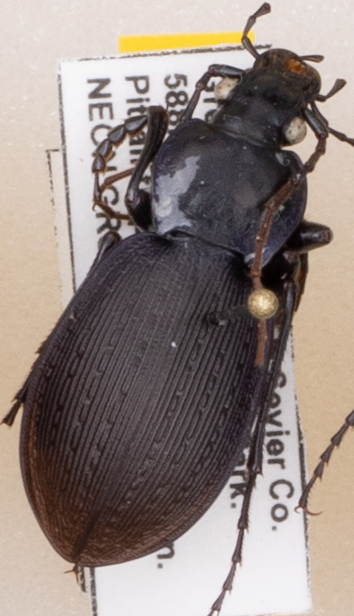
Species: Carabus goryi
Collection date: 2021-07-20
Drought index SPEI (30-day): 0.382
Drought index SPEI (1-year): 1.25
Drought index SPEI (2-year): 1.962